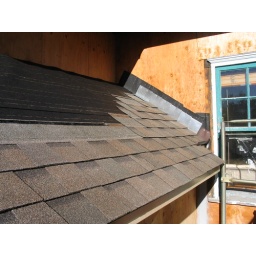
Metal step flashing is interlaced with the roof shingles along the wall by the window.